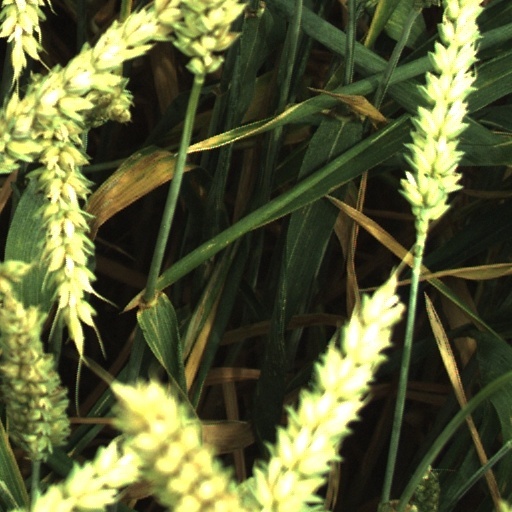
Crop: wheat